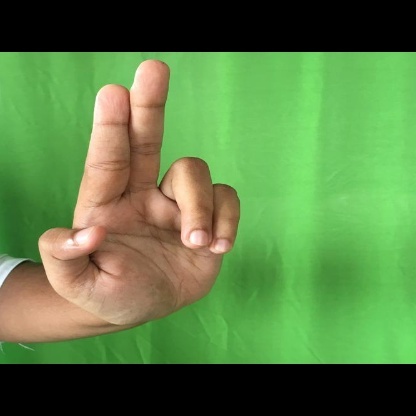
Mudra: Ardhapathaka